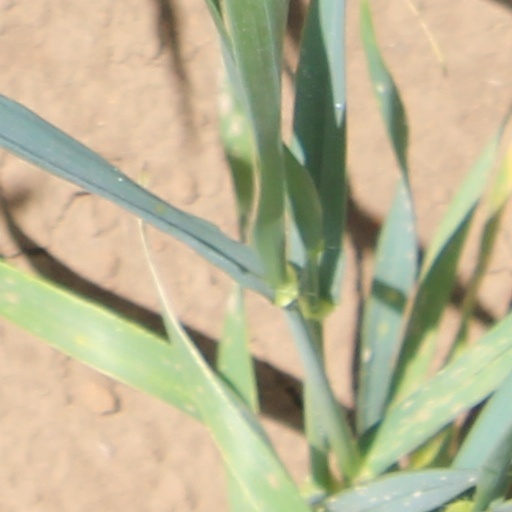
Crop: wheat